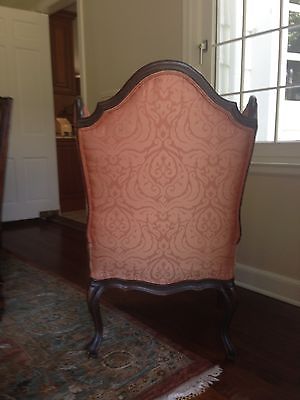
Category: chair